Koreans in Mongolia

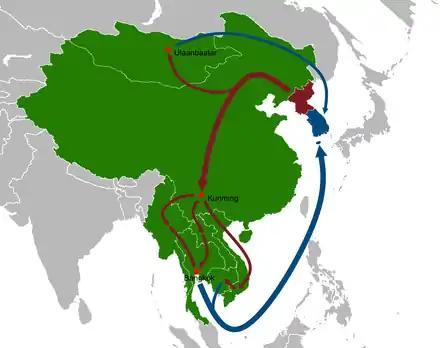
North Korean defectors often pass through Mongolia on their way to South Korea.

, it was estimated that 500 North Korean defectors entered Mongolia each month, largely by way of neighbouring China.